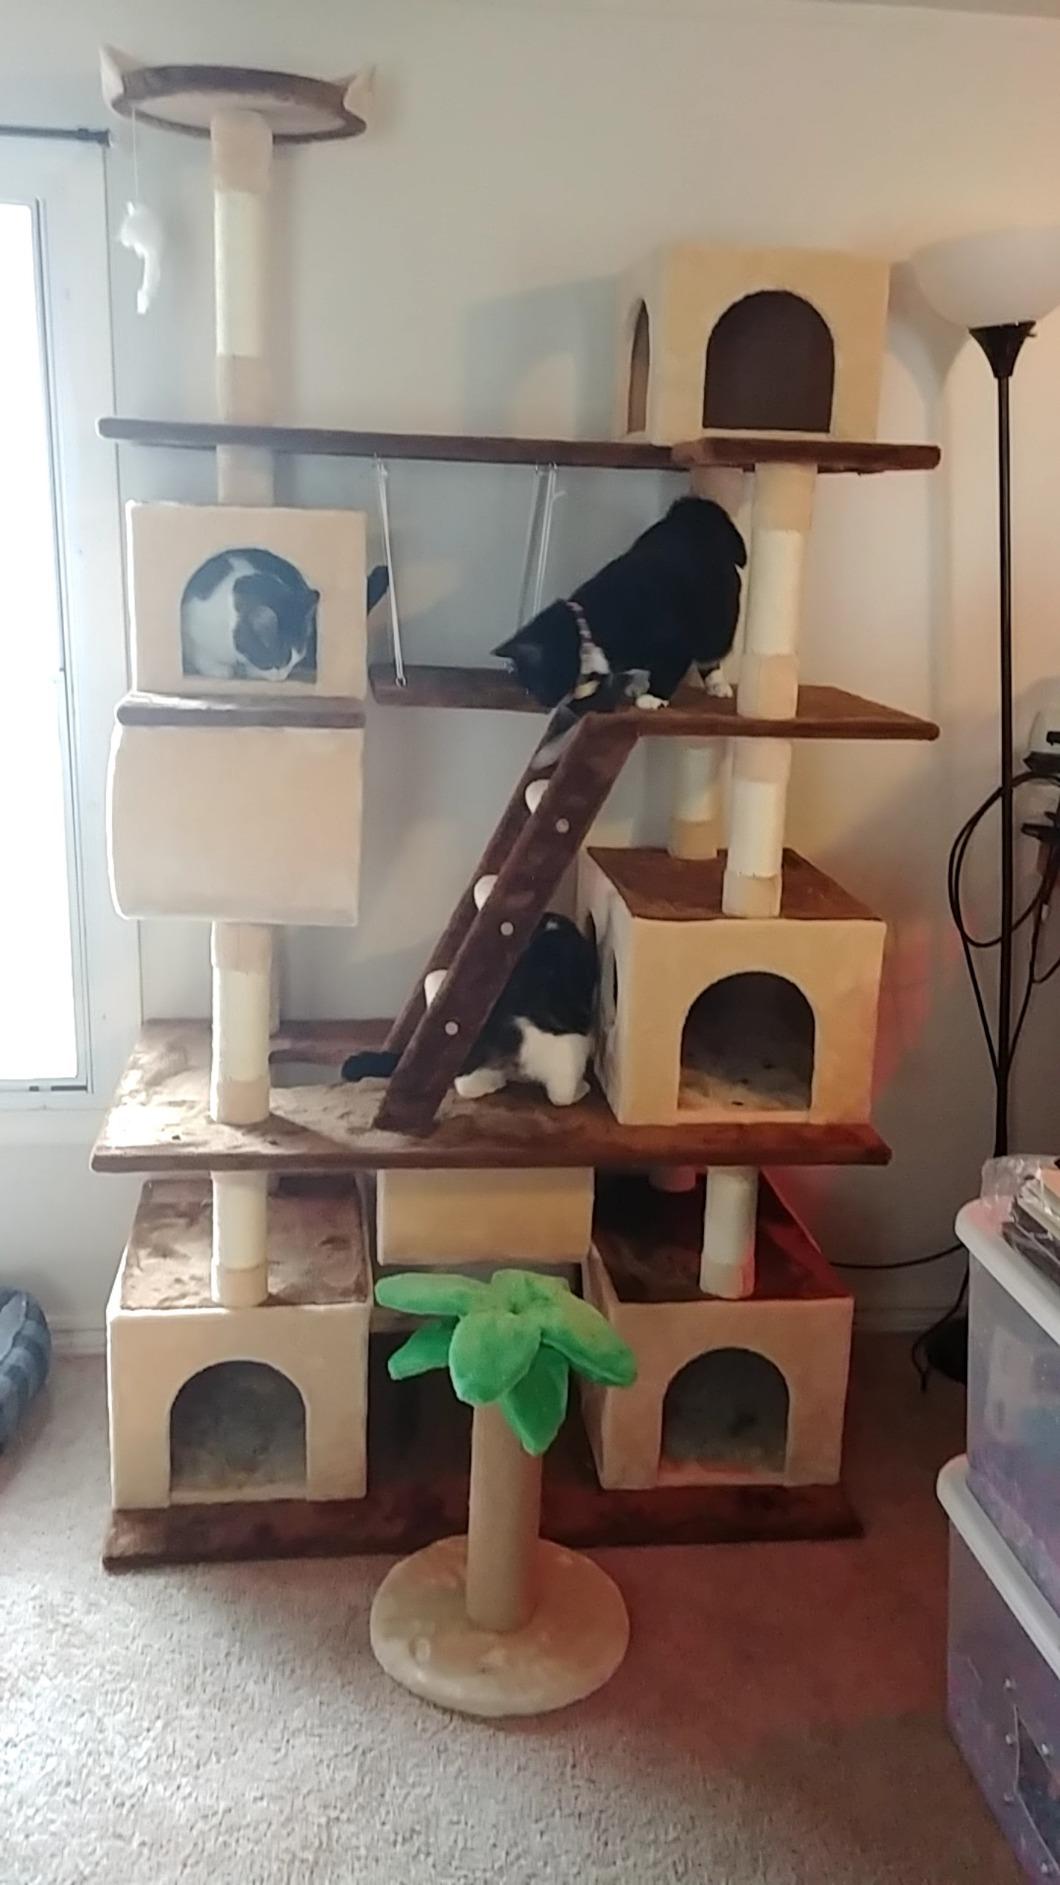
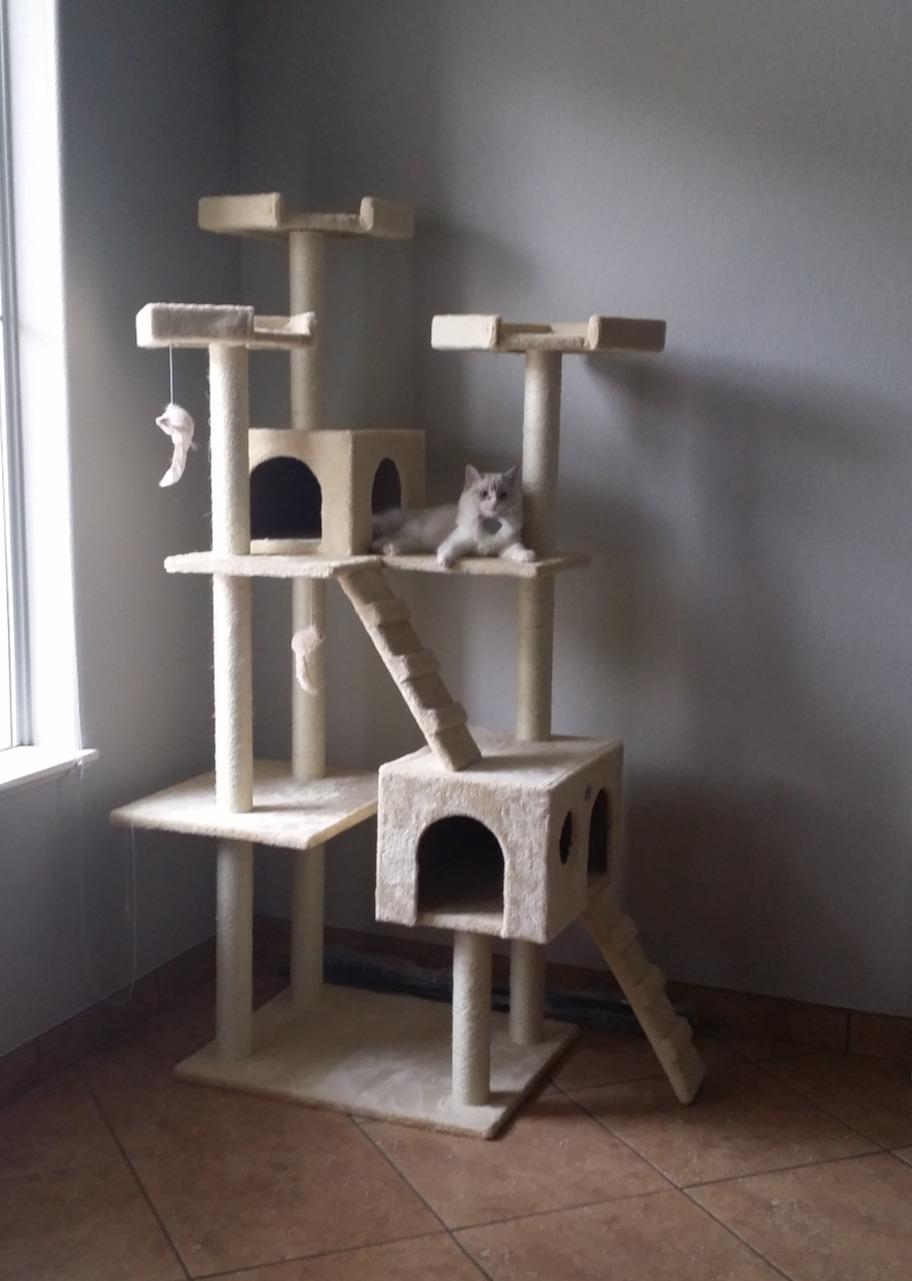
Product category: items_cat tree
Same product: no